Penn State Dickinson Law

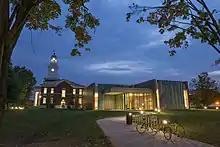
Dickinson Law at night

The Law School offers J.D. and LL.M. degrees in law and hosts visiting scholars. The Law School was opened by Judge John Reed in 1834 as the law department of Dickinson College, named for Founding Father John Dickinson. It received an independent charter in 1890 and ended all affiliation with the college in 1917.